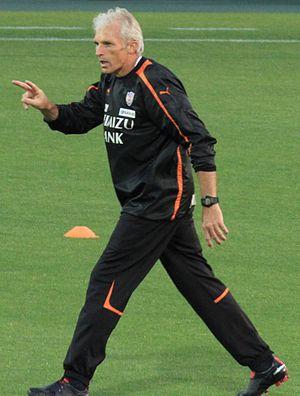
Dido Havenaar est un footballeur néerlandais né le 26 septembre 1957 à Hazerswoude-Dorp aux Pays-Bas.